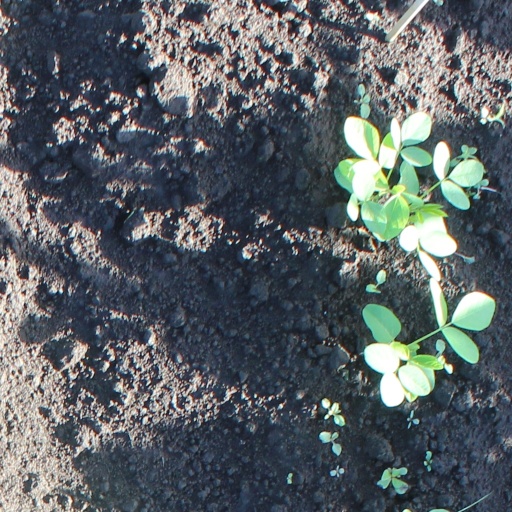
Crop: soybean